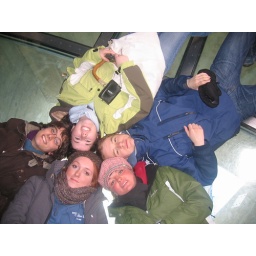
You can't see here, but underneath us is a glass floor and then over a thousand feet of nothing